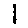
Label: 1